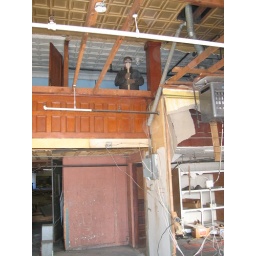
Volunteer Frank hides behind his sledgehammer in the balcony. Note the tin ceiling painted white over the balcony as well.